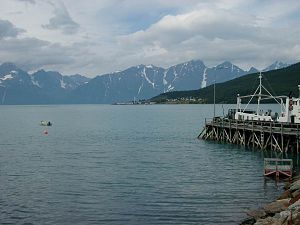
Uløya
Fra Rotsund på fastlandet mod Havnnes på Uløya
Uløya er en ø i Skjervøy og Nordreisa kommuner i Troms og Finnmark fylke i Norge. Øen ligger på østsiden af Lyngenfjorden. Navnet Uløy kommer fra de gamle myter om ulvene som hylede på fjeldsiderne.